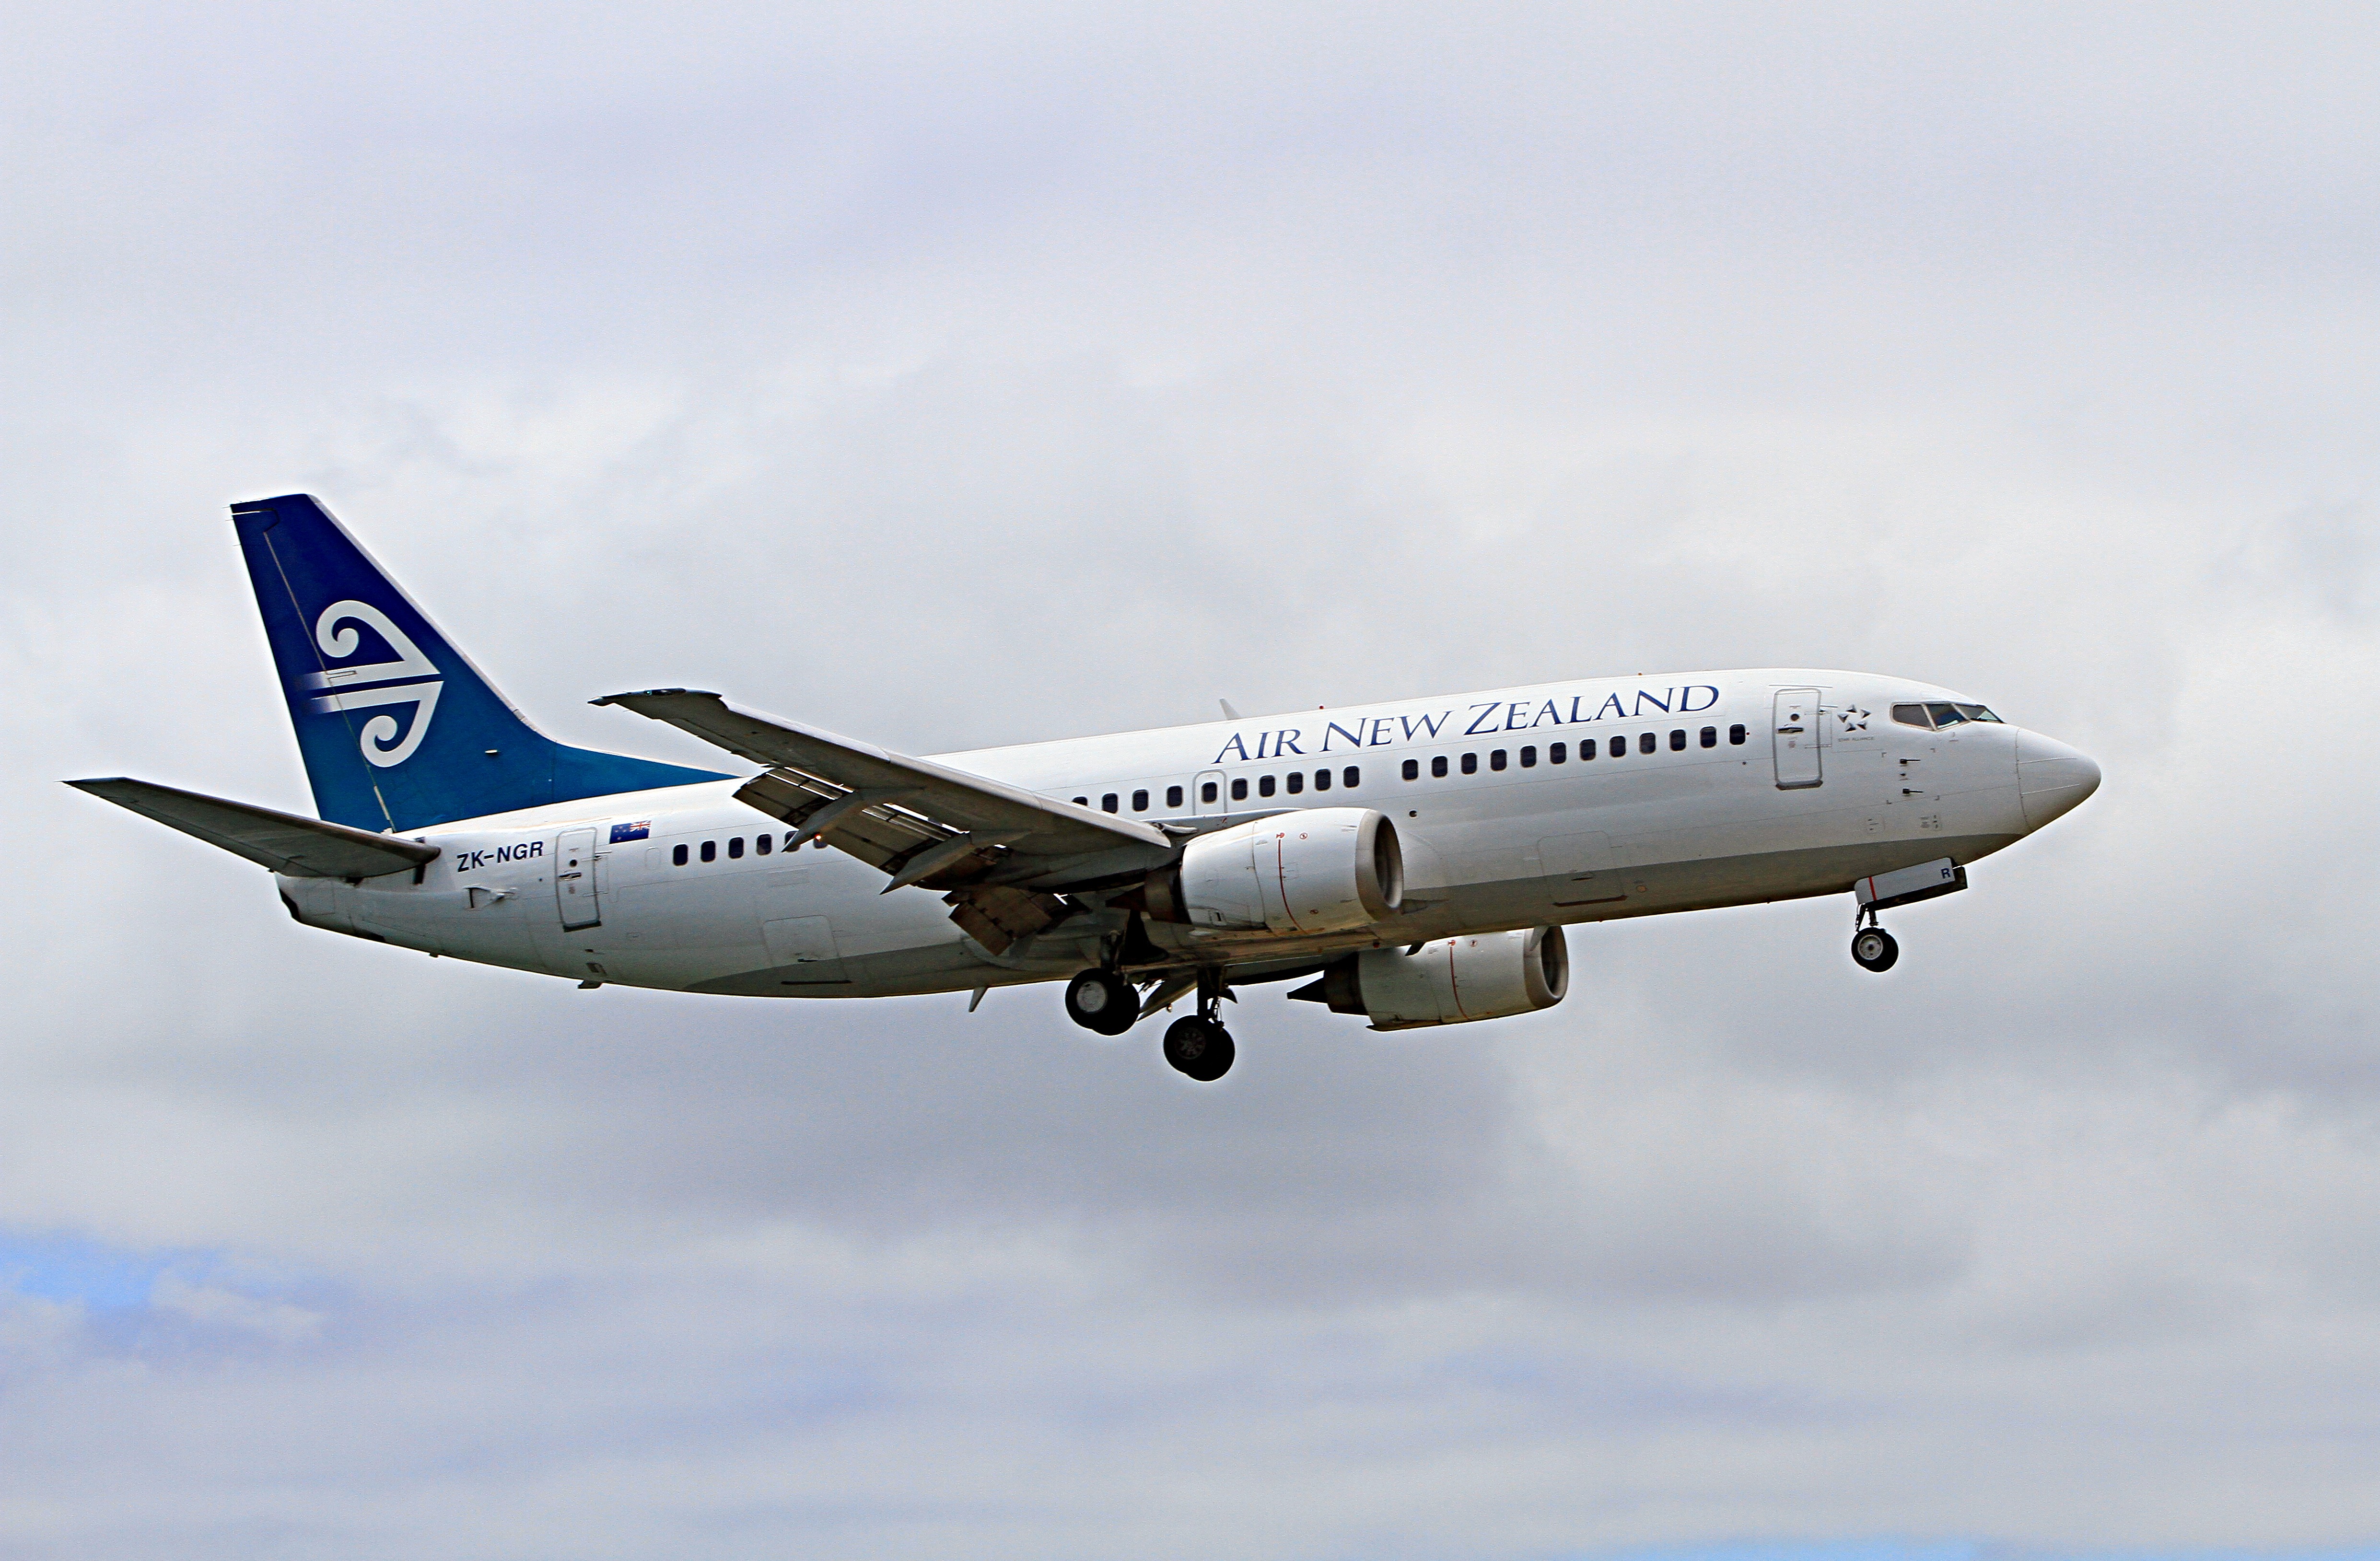
airplane, plane, aircraft, vehicle, airline, aviation, flight, aeroplane, airliner, boeing, jet aircraft, air travel, boeing 737, passenger jet, commercial aircraft, atmosphere of earth, narrow body aircraft, boeing 737 next generation, boeing c 40 clipper, air new zealand, commercial airliner, commercial jet